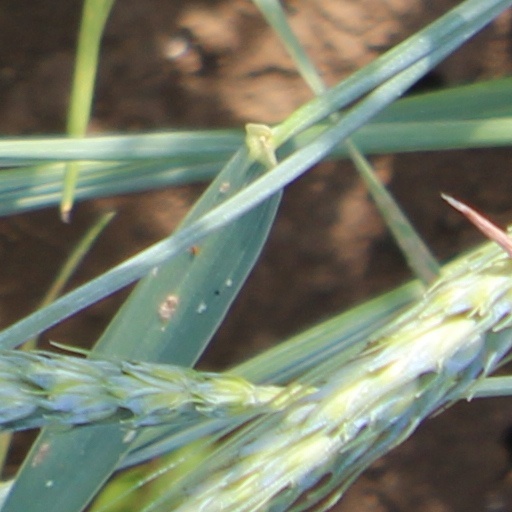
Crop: wheat